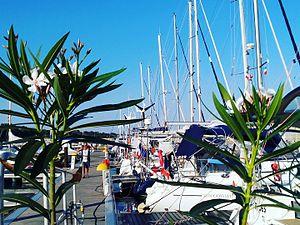
Porto delle Grazie, Marina di Roccella est le port touristique et balnéaire de Roccella Ionica.